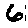
Label: 6